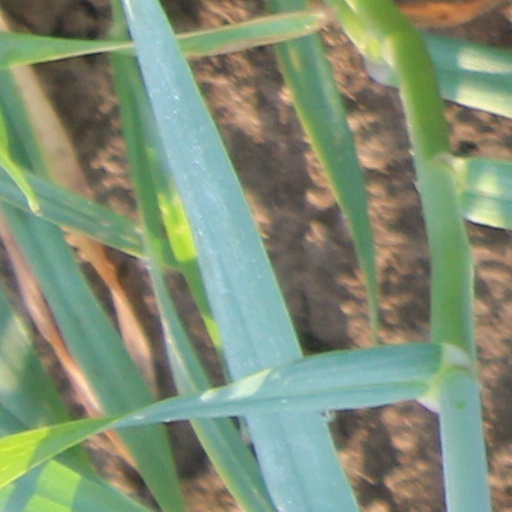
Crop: wheat